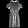
Label: Dress